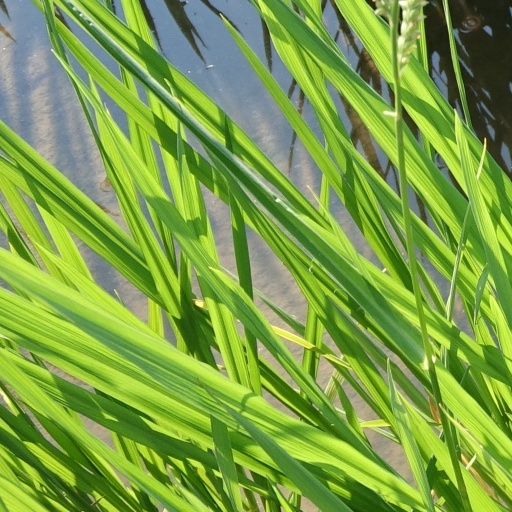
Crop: rice